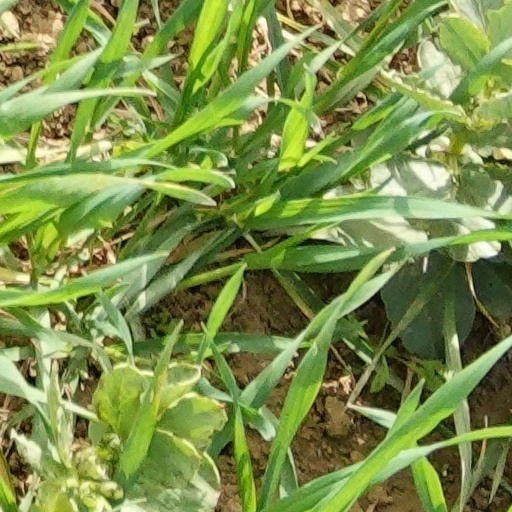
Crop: wheat